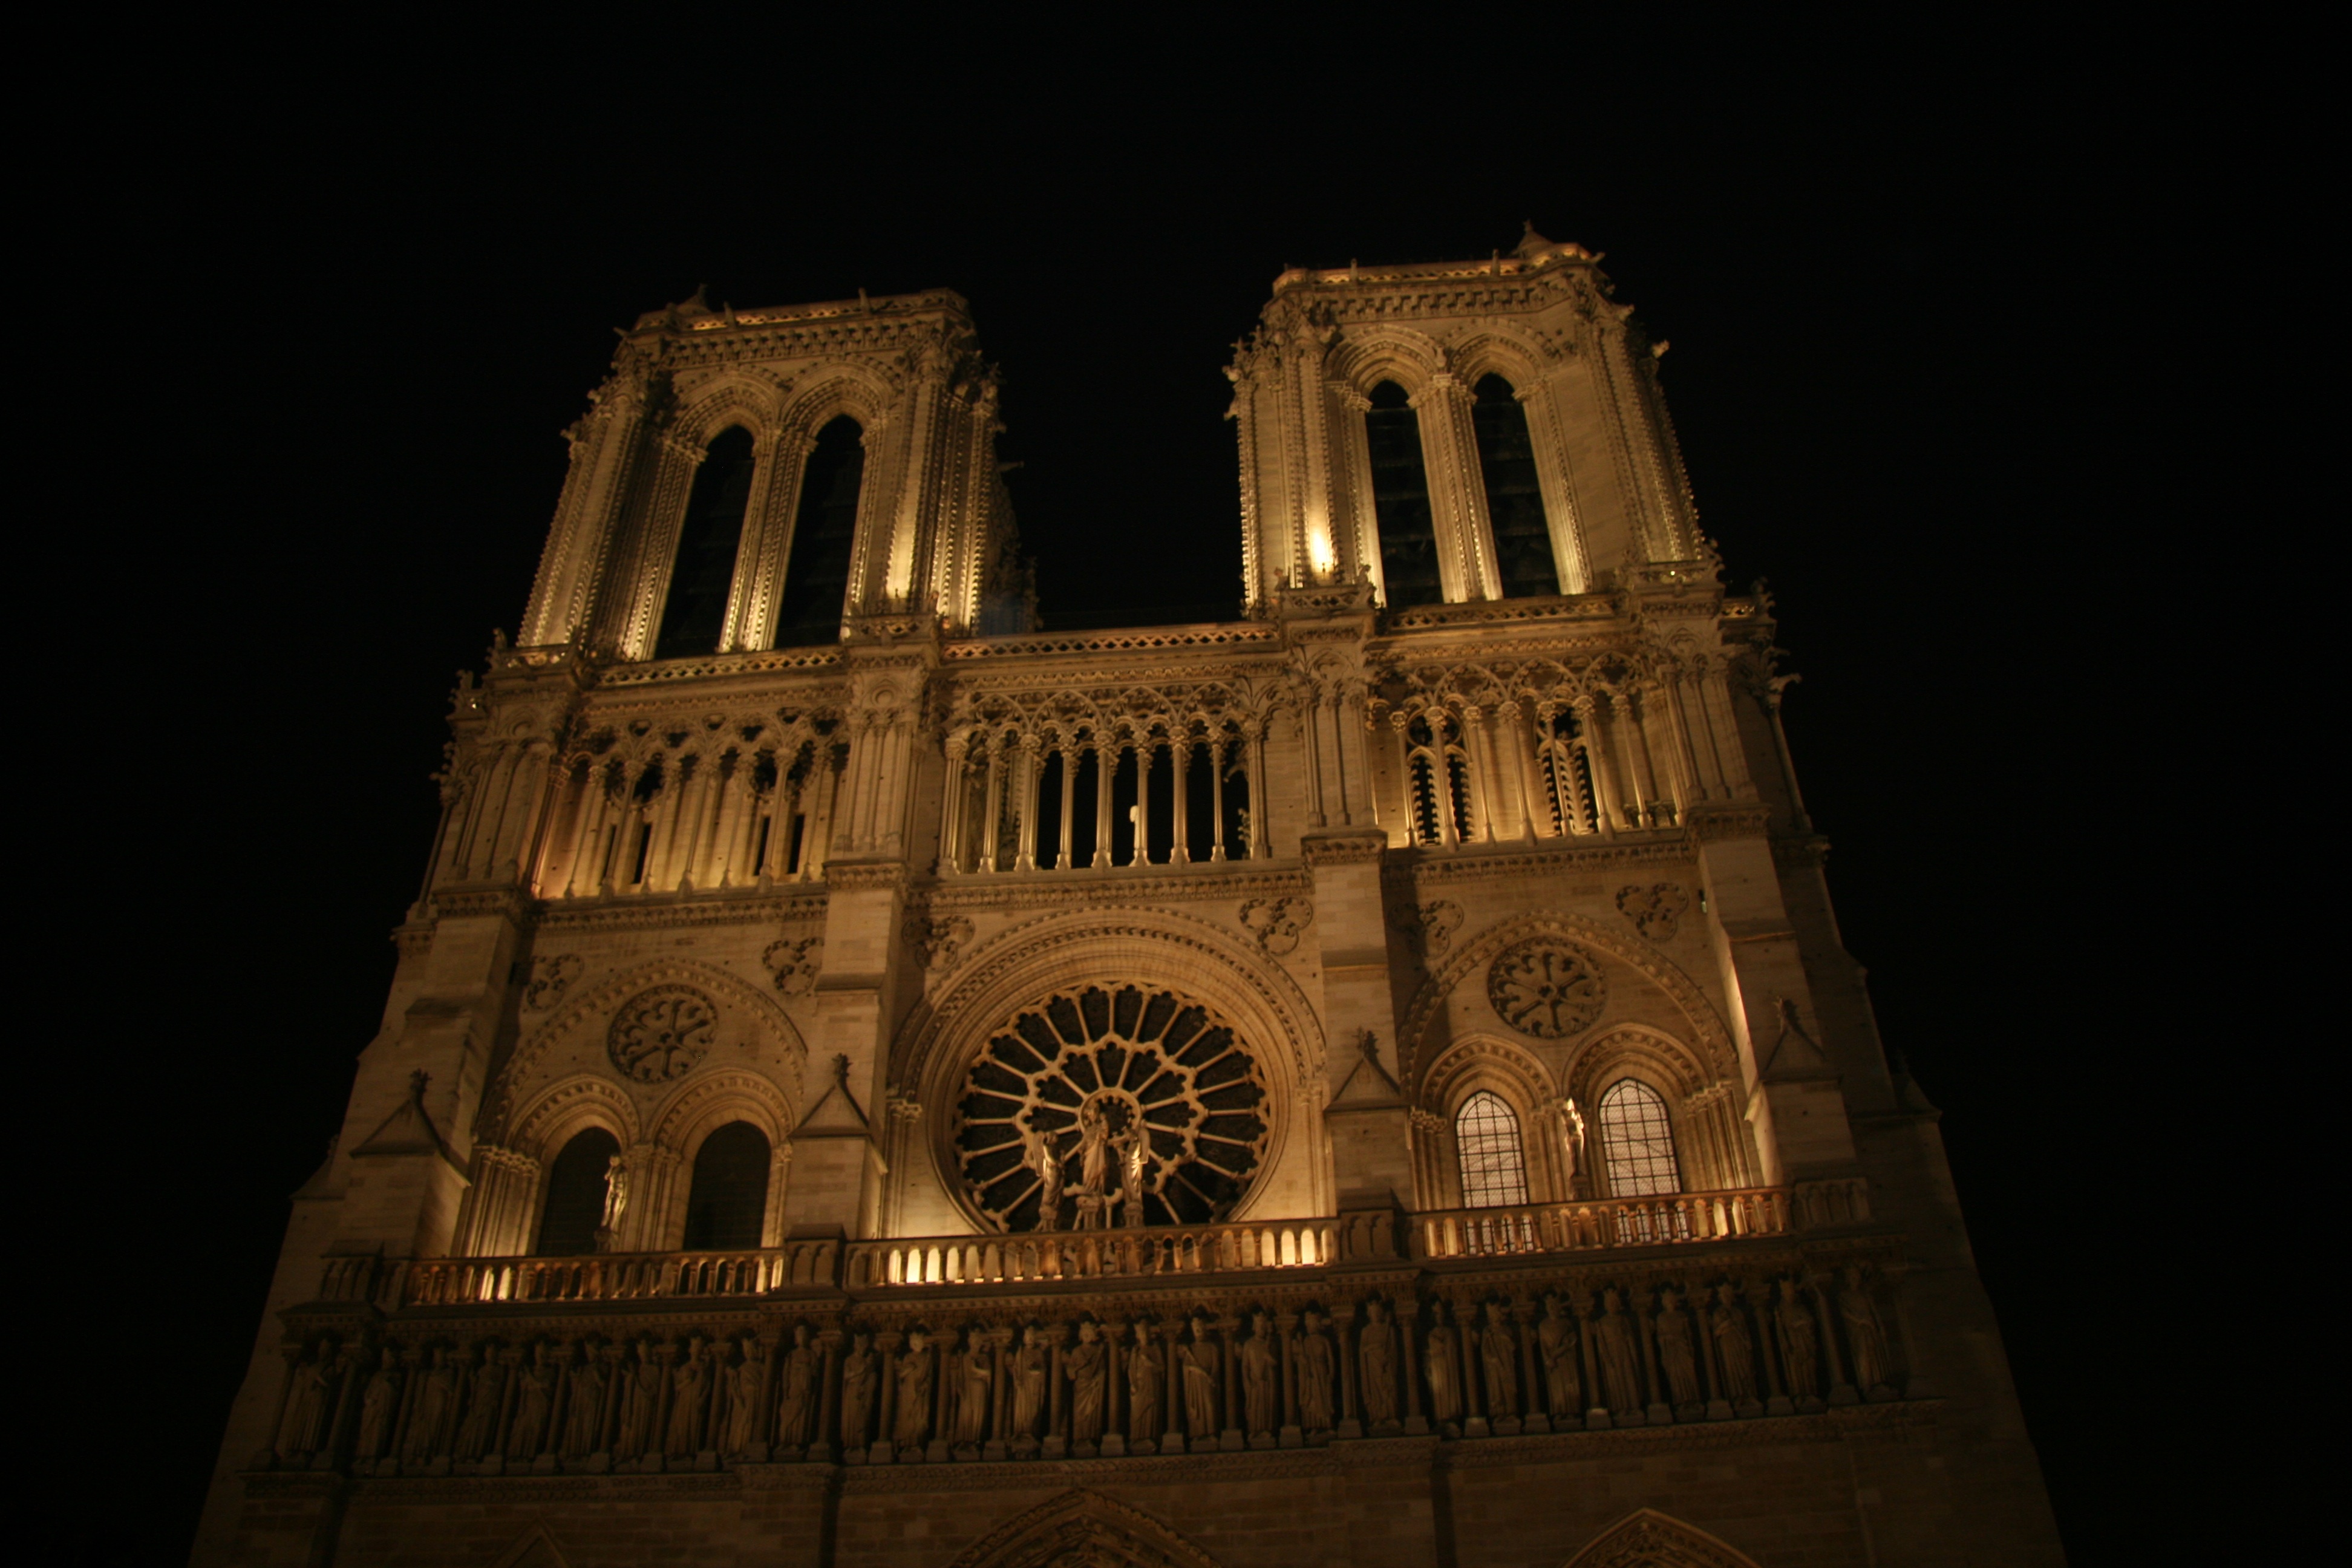
architecture, night, building, paris, monument, travel, france, religion, landmark, darkness, church, cathedral, tourism, gothic, place of worship, catholic, medieval, french, symmetry, famous, notre, dame, basilica, gothic architecture, notre dame, ancient history